Chateau Crillon Apartment House

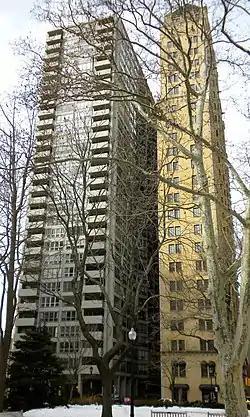
The Chateau Crillon Apartment House is the building on the right.

The Chateau Crillon Apartment House, also known as the Cohen Apartment House and the Rittenhouse 222 Apartments, is a historic high-rise building in the fashionable Rittenhouse Square section of Philadelphia, Pennsylvania, United States.